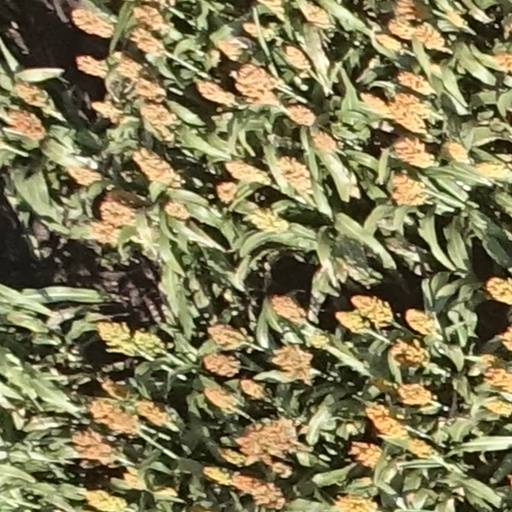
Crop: sorghum